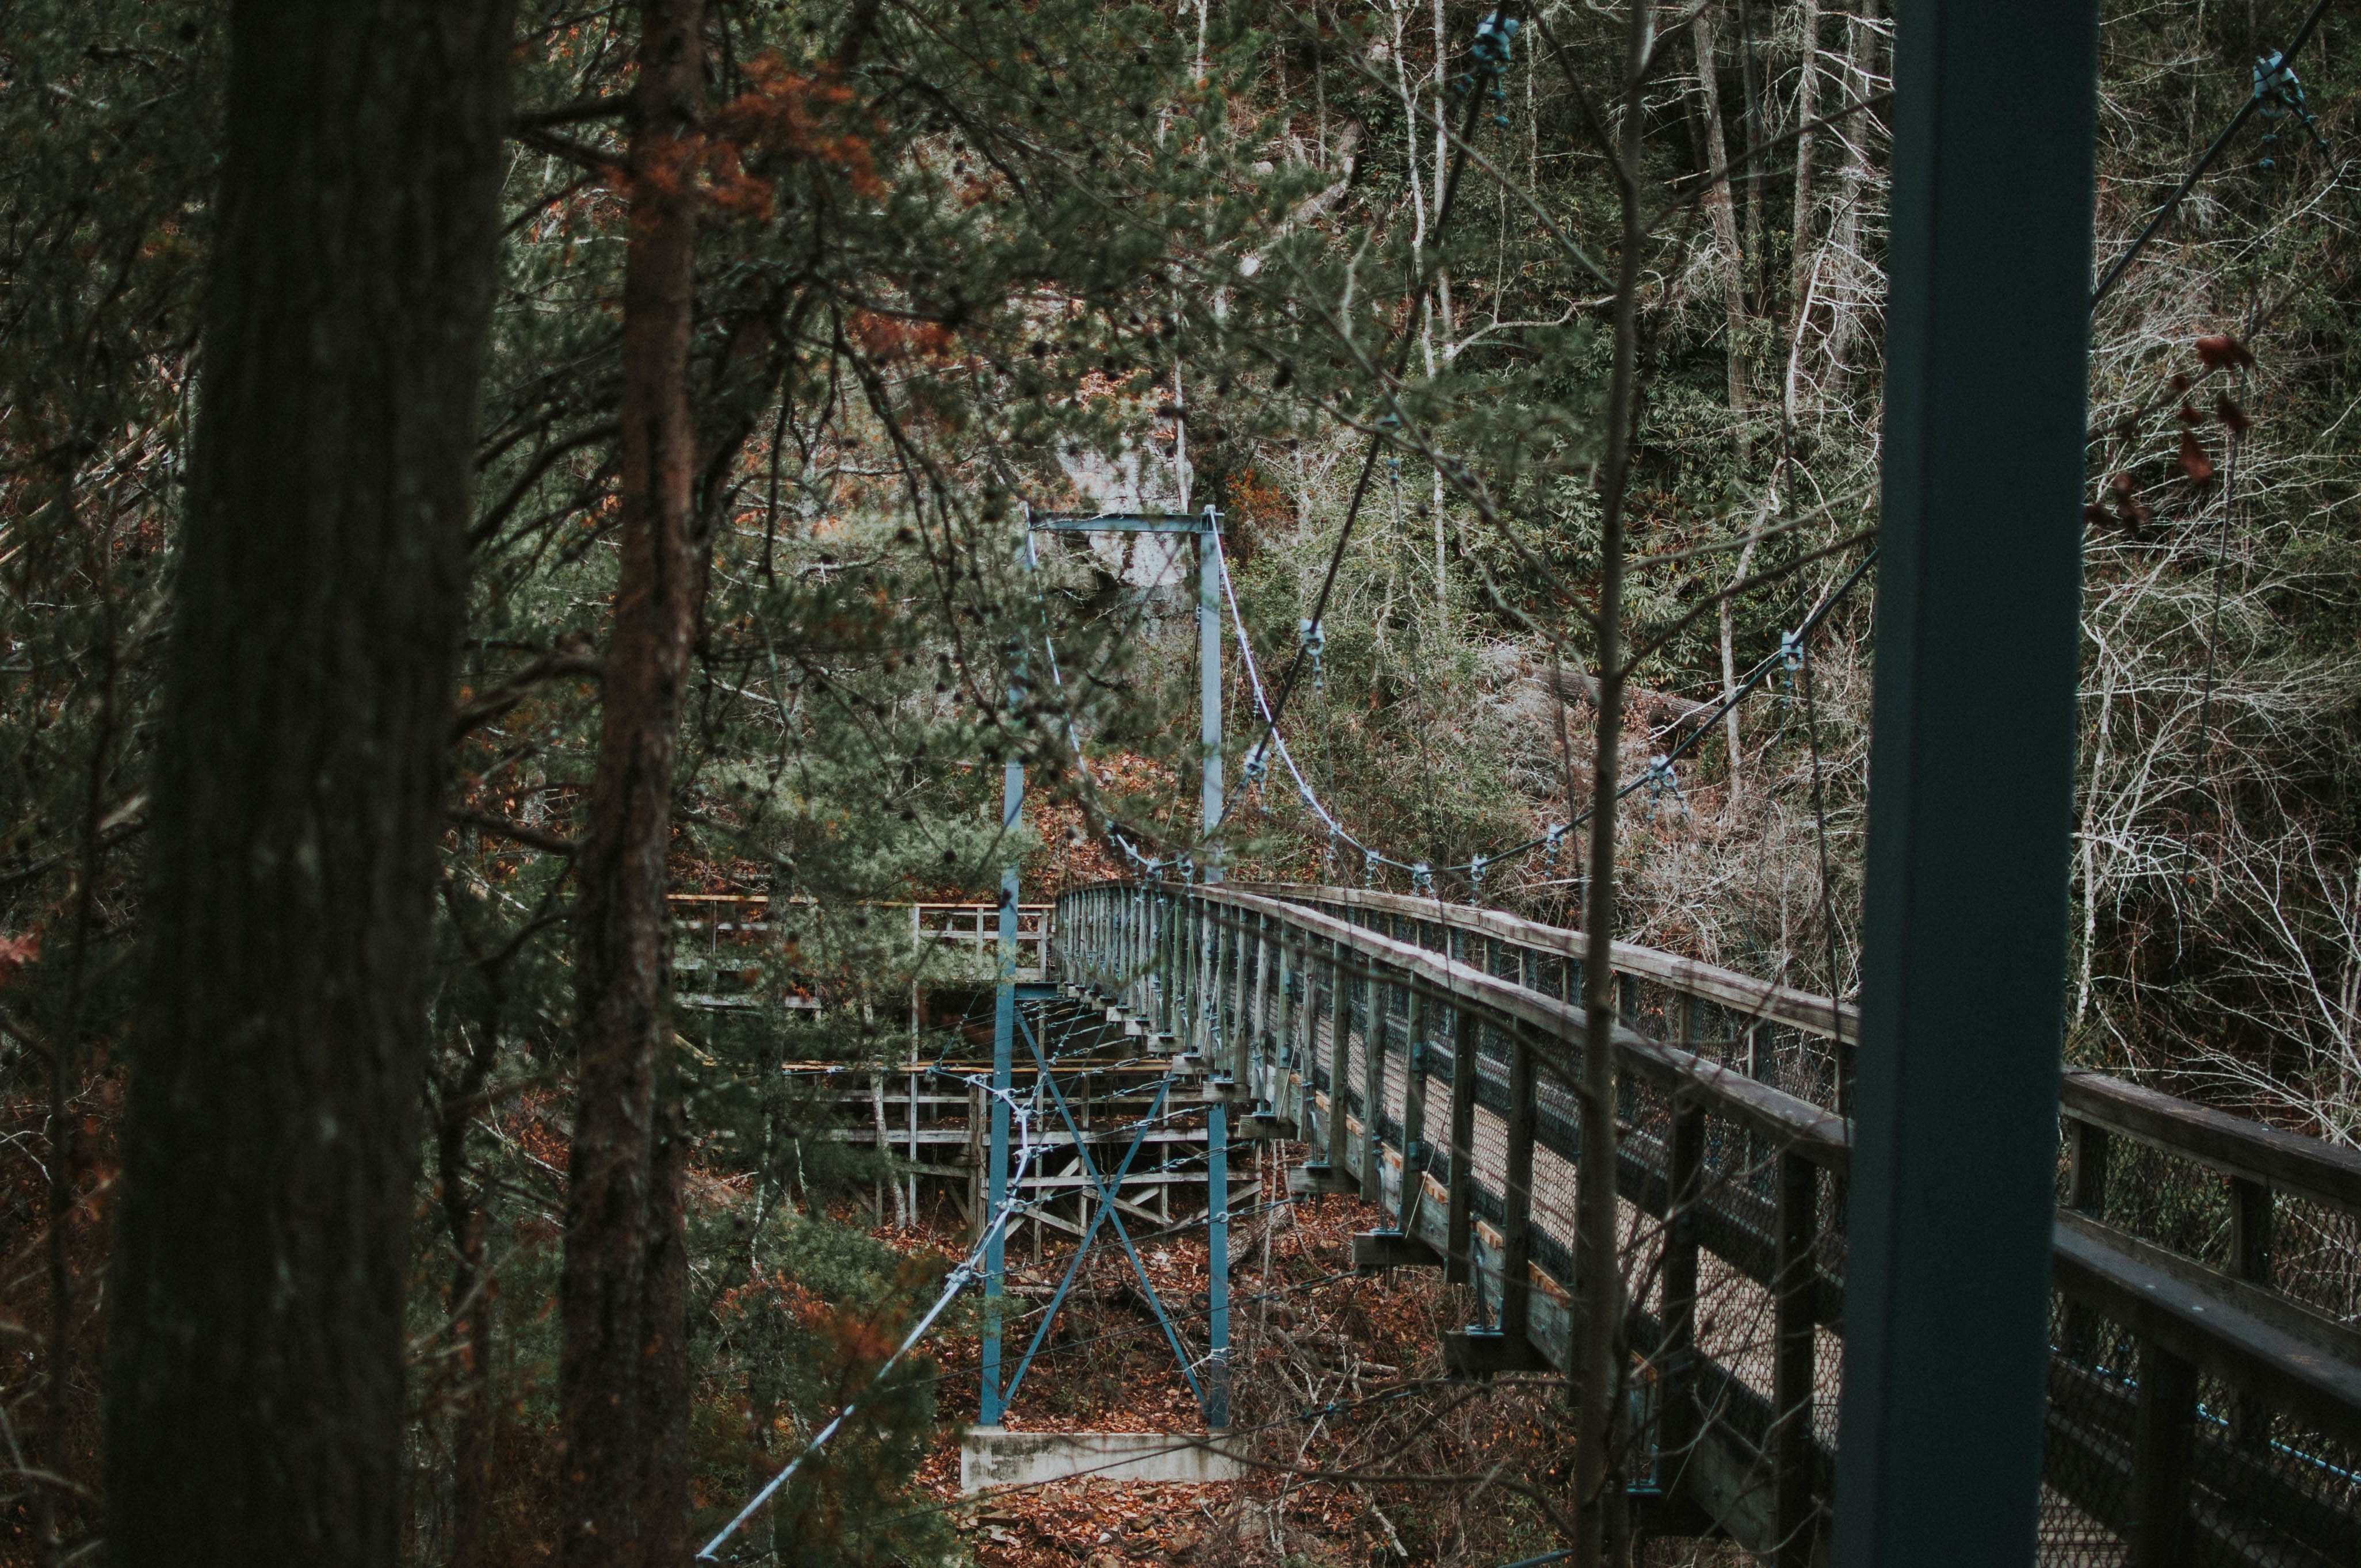
tree, nature, forest, wilderness, winter, bridge, sunlight, leaf, autumn, season, woodland, habitat, natural environment